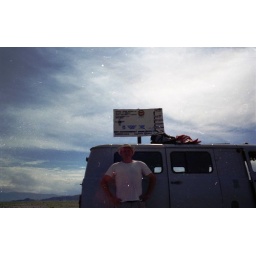
I redesigned a sign for my Soum. This is in Russian, Mongolian, and English. It is an informative road sign.